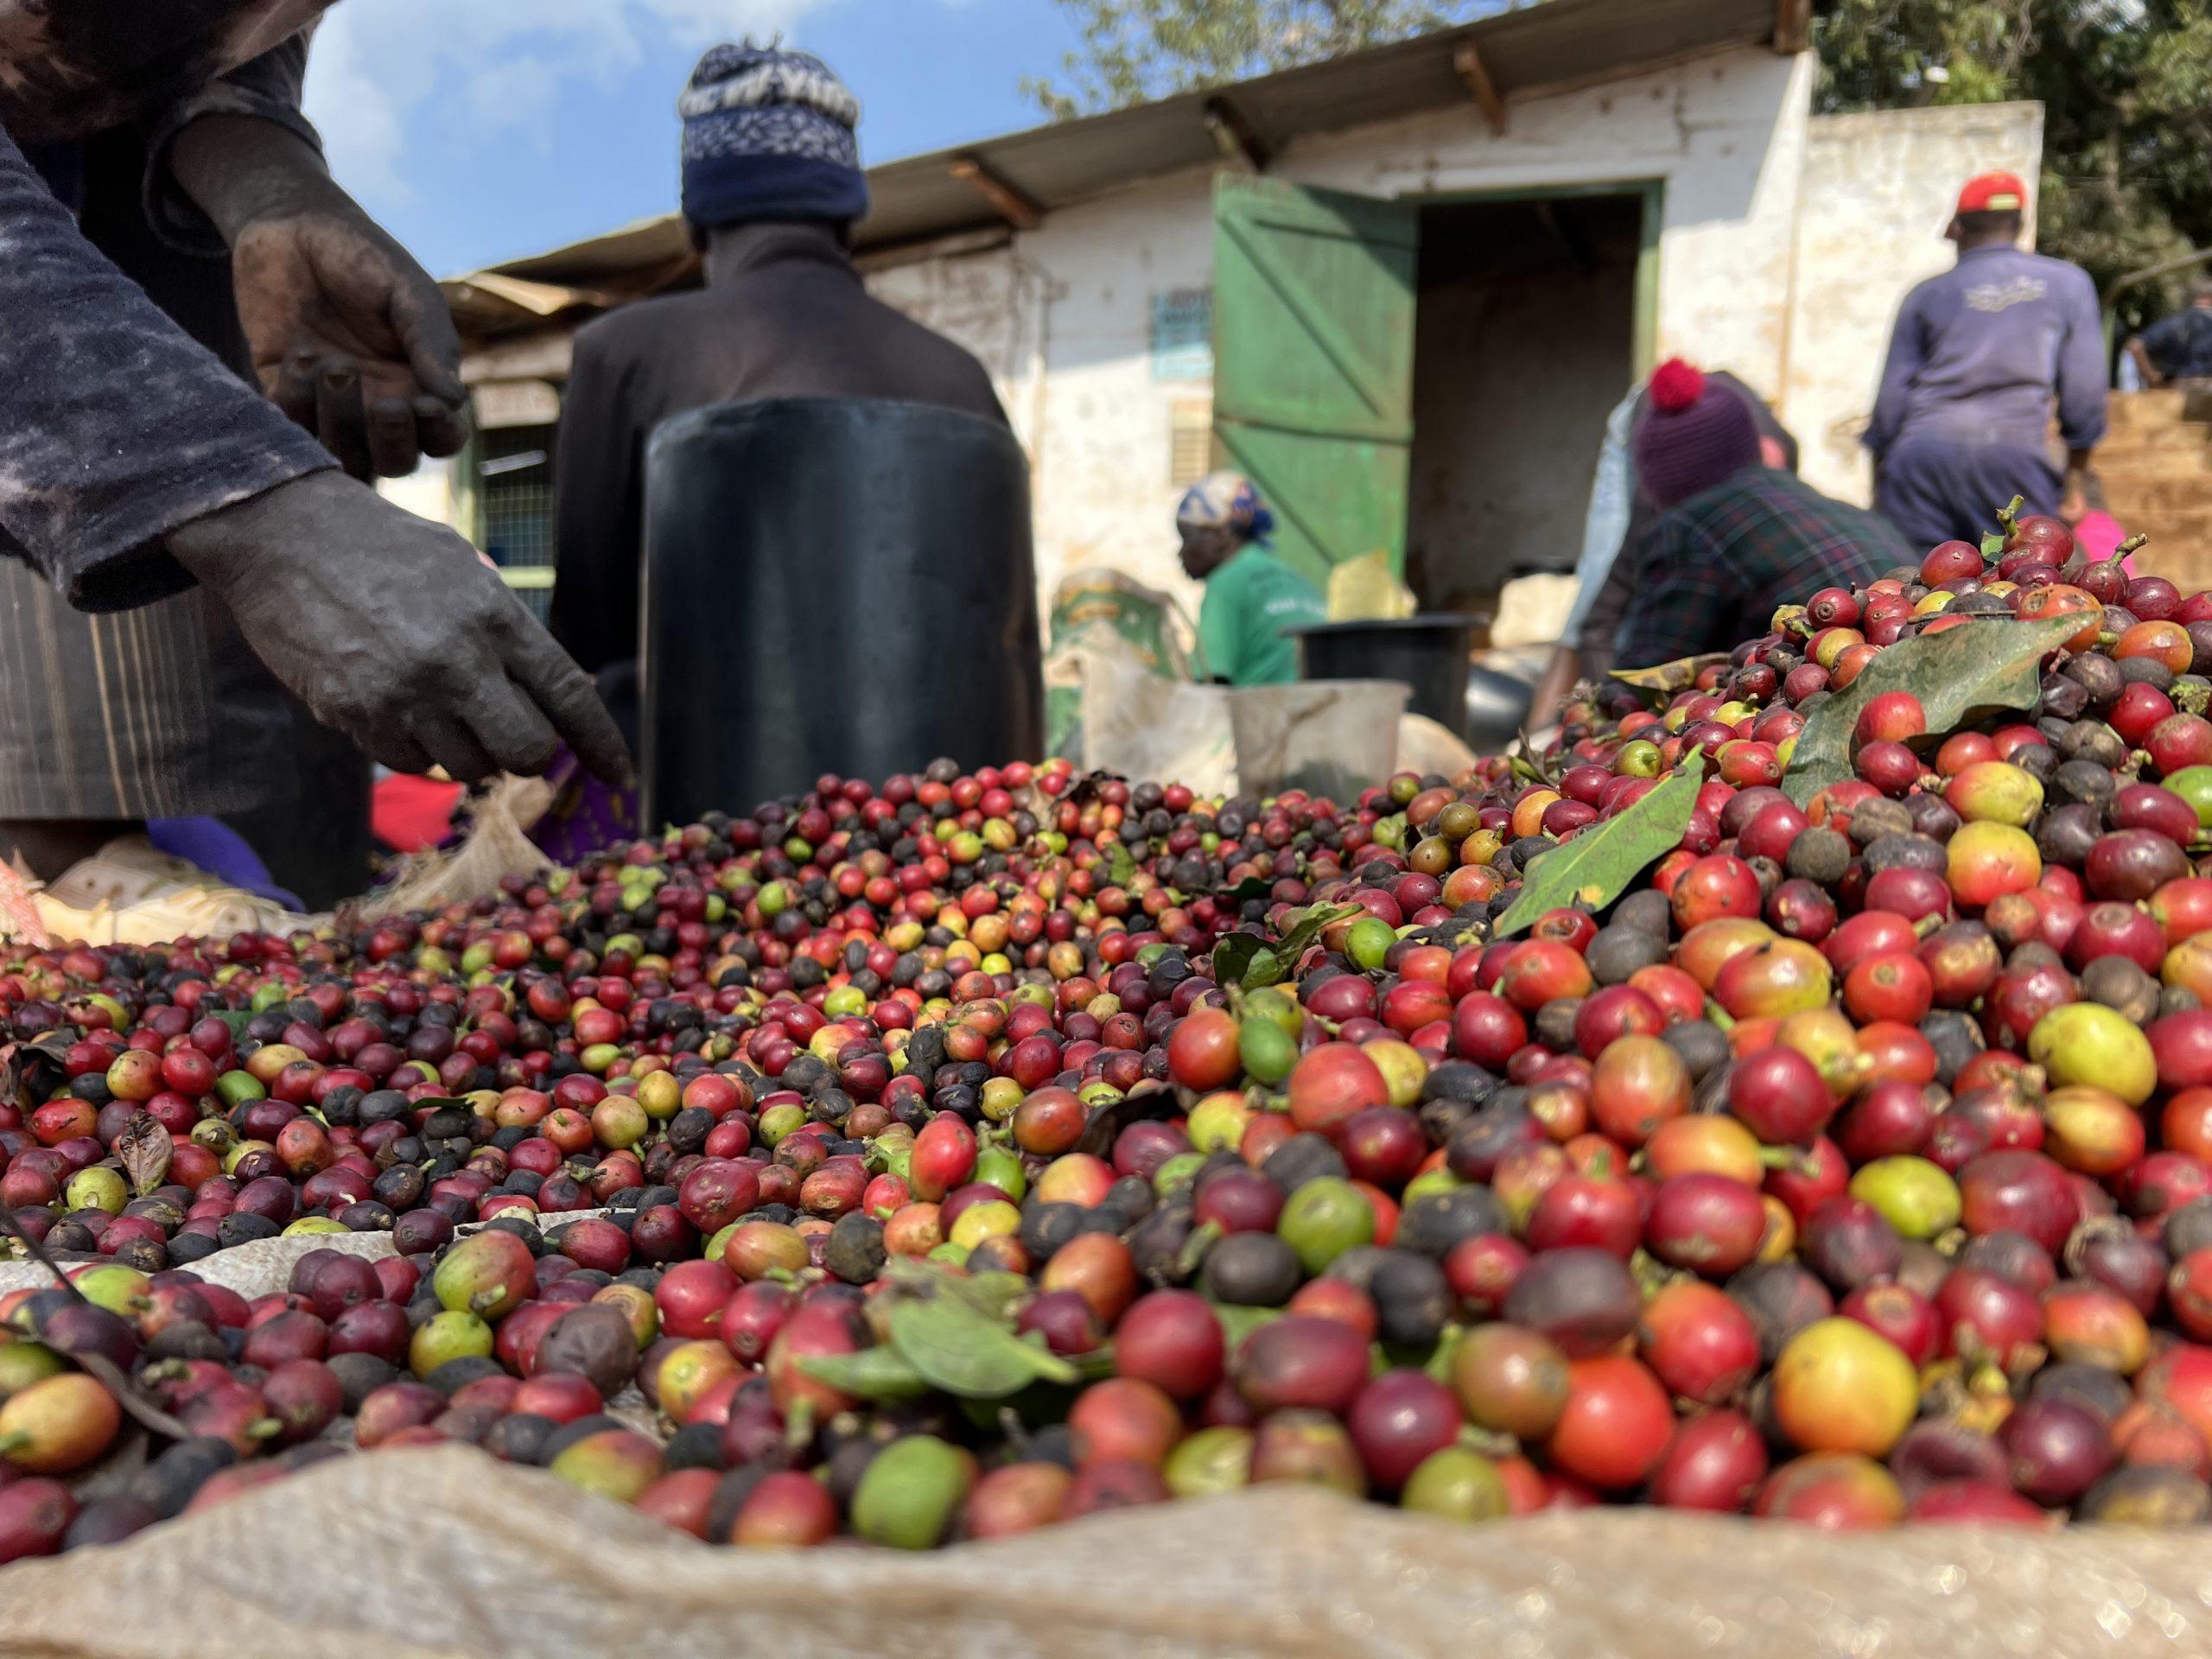
Hawa ni watu wakishughulikia au wakichambua tunda likiwa imerundika chini ya jengo linaloonekana kama ghala au makazi ya muda. Watu kadhaa wamekusanyika karibu na rundo hilo la matunda wakionekana kushiriki katika mchakato wa kuchagua au kupanda matunda hayo.